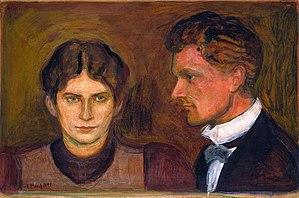
La liste des tableaux d'Edvard Munch recense les 1 789 tableaux connus du peintre norvégien Edvard Munch ; elle est établie selon le catalogue raisonné de Gerd Woll, publié en 2008. Les numéros et les titres anglais sont ceux du catalogue raisonné. Le titre français est indiqué lorsqu'il est connu.